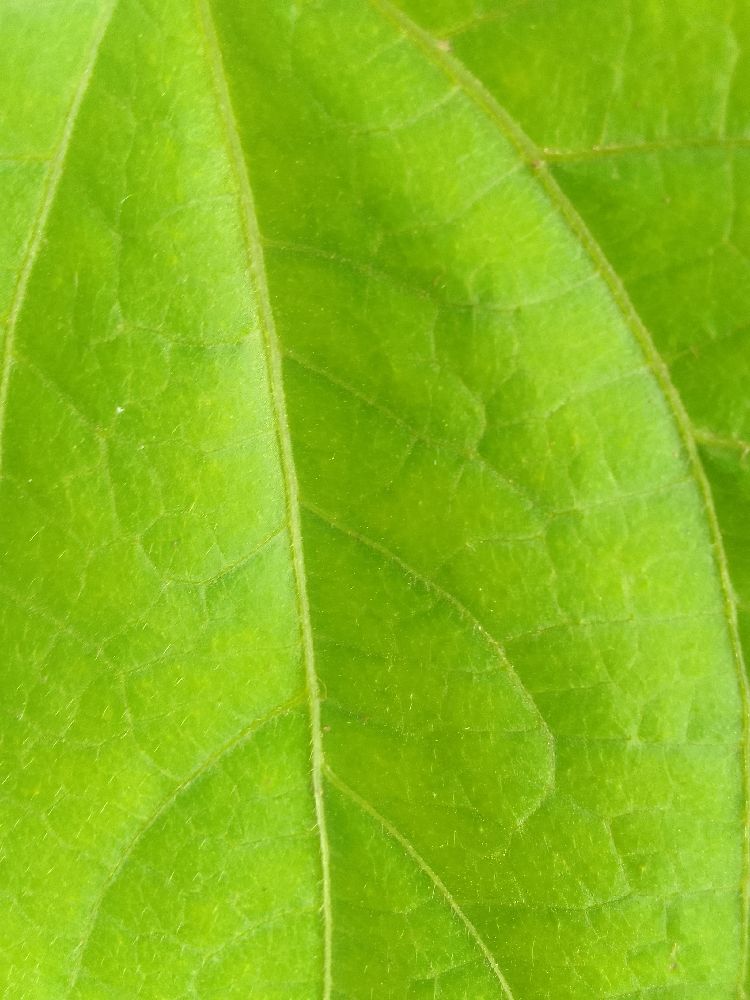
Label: healthy